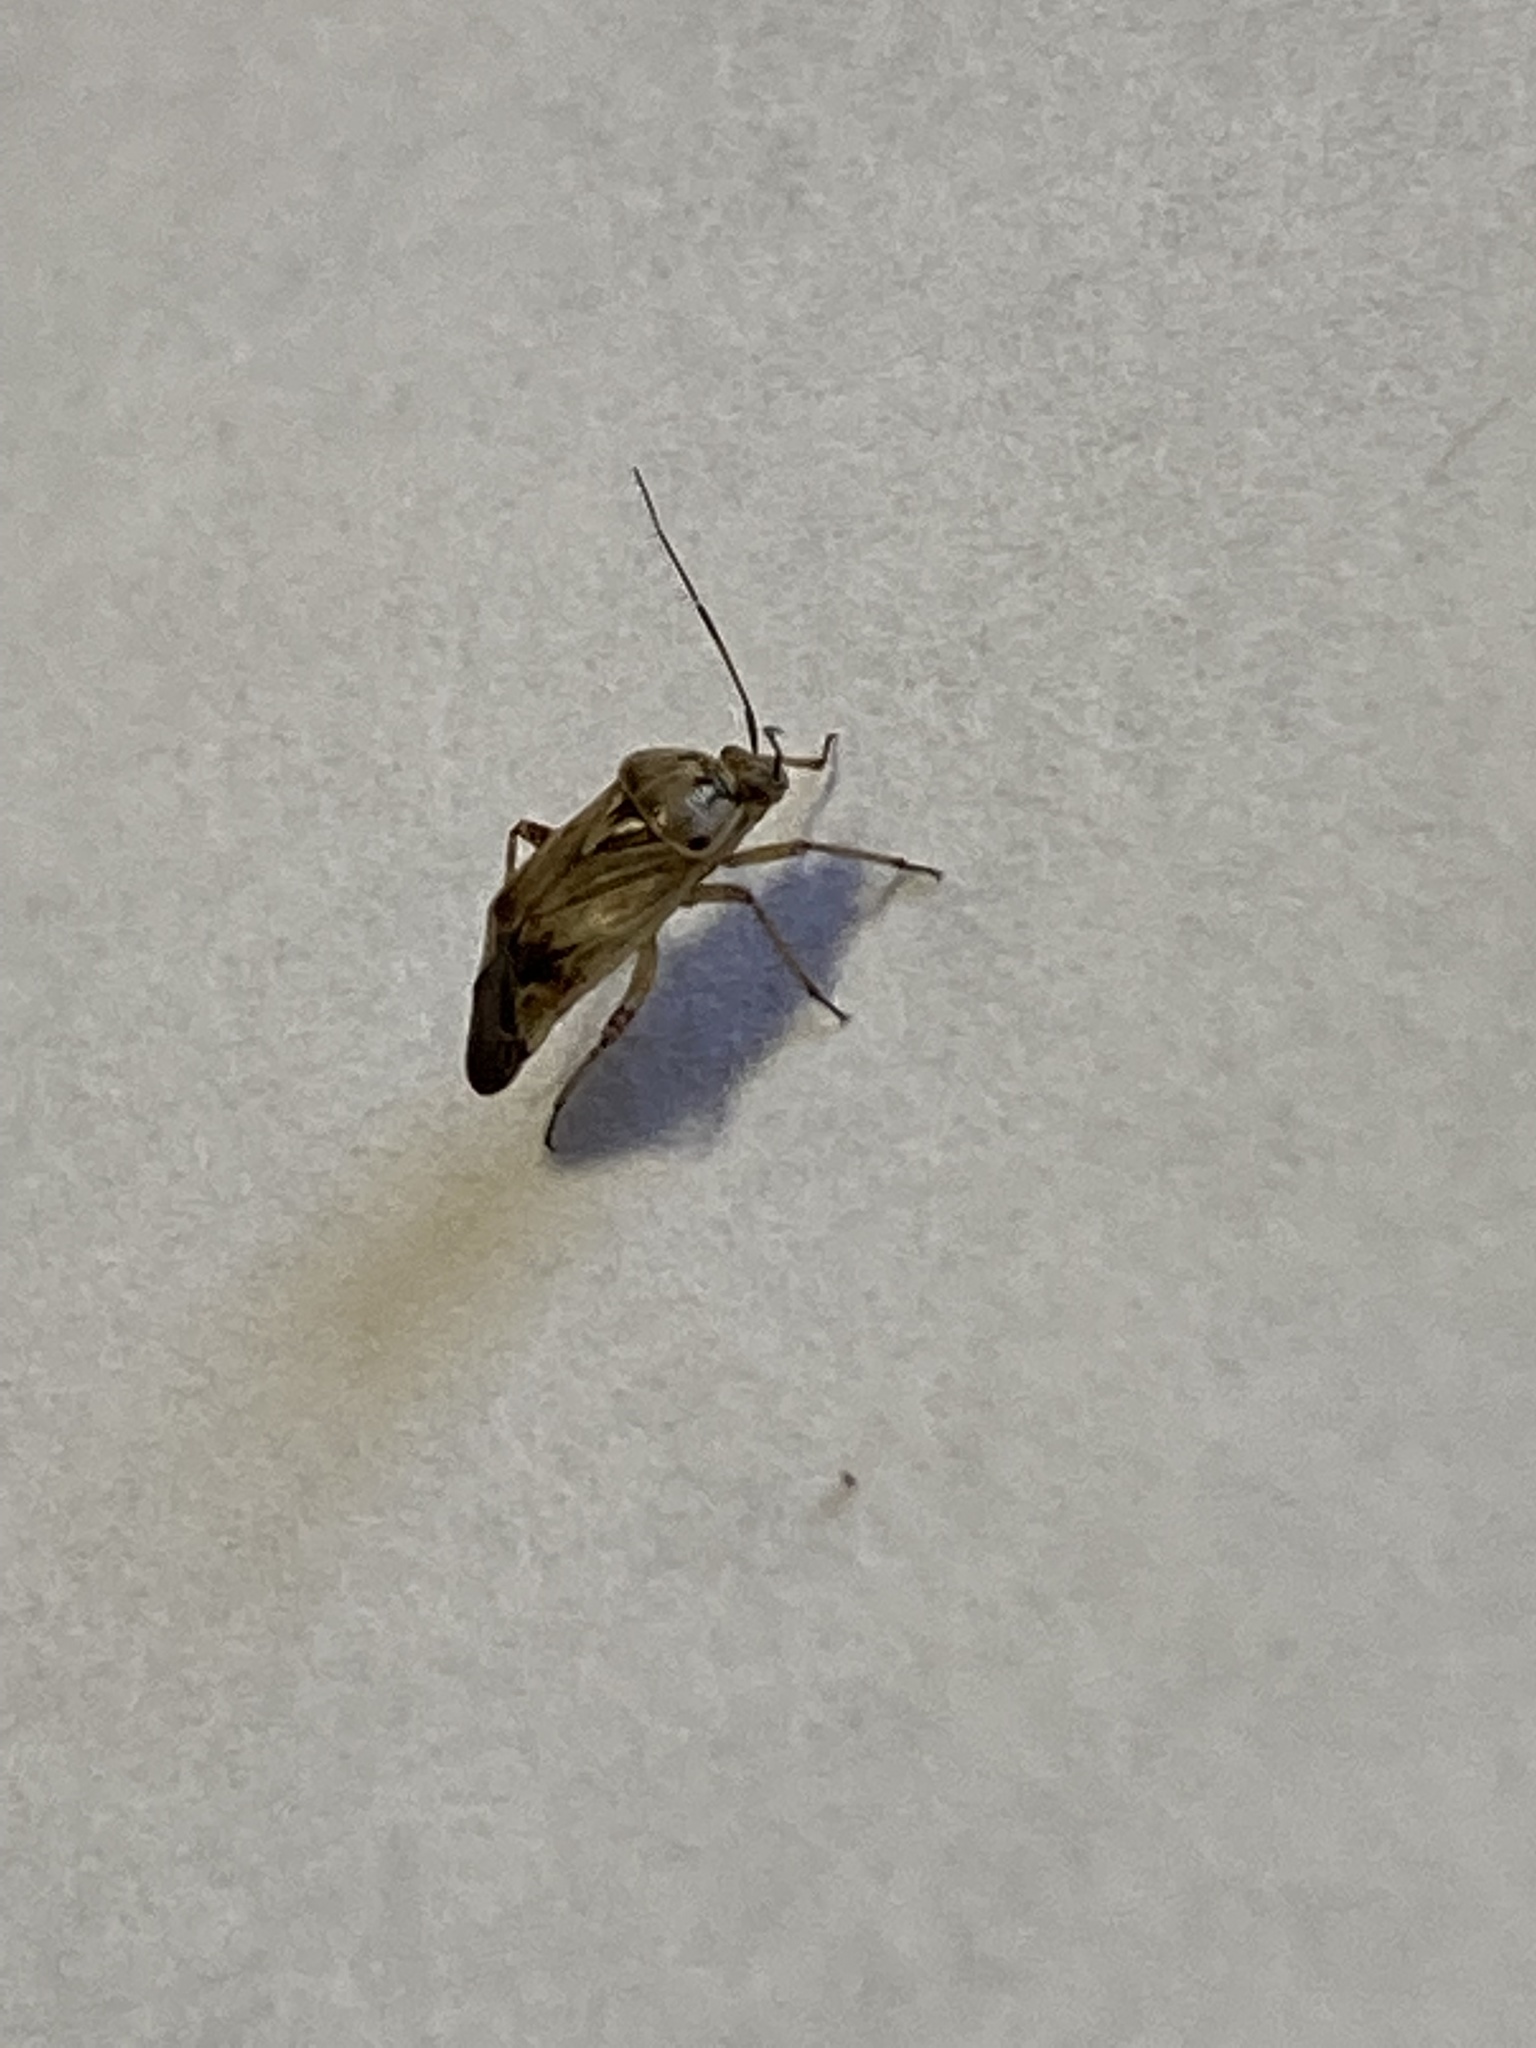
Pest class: lygus_bug